Great Lakes Seaway Trail

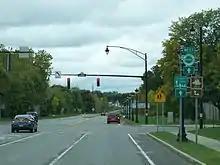
Seaway Trail and War of 1812 reassurance markers at the east end of the Lake Ontario Parkway in Charlotte

The Seaway Trail continues along the Lake Ontario State Parkway to its eastern terminus just inside the city of Rochester. The trail crosses Lake Avenue and onto the Colonel Patrick O'Rorke Bridge over the Genesee River. Now on Pattonwood Drive, the trail almost immediately exits this narrow strip of the city and enters the town of Irondequoit.